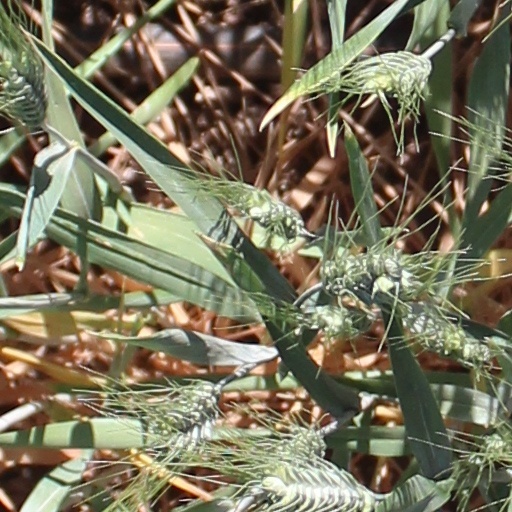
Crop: wheat